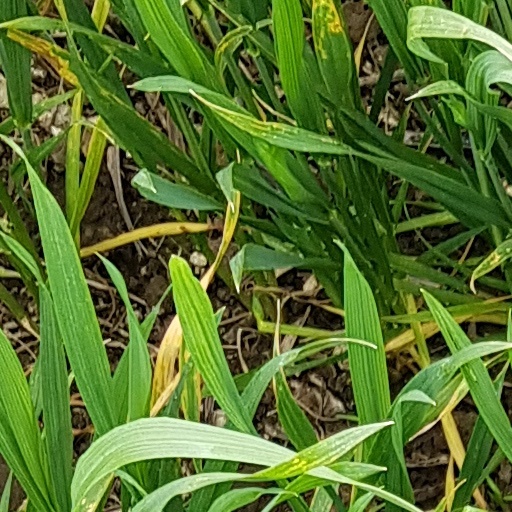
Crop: wheat